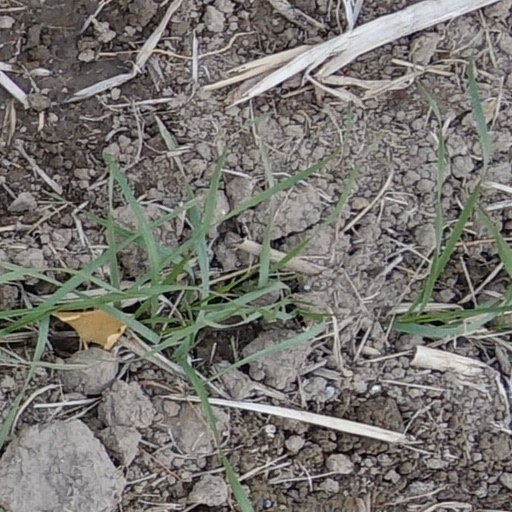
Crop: wheat